Regencies on behalf of Isabella II

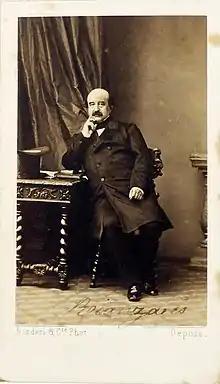
Agustín Fernando Muñoz y Sánchez, morganatic husband of the regent María Cristina de Borbón.

The reasons that lead the progressives to make this constitution have given rise to a debate in historiography. One of the most widely followed ideas is that the progressives, with all the power, break the political exclusivism between progressives and moderates, create a transactional constitution, to accommodate the Crown. This theory considers the Constitution of 1837 as the precedent of the Canovist Constitution of 1876. It is followed by Suanzes-Carpeña and Miguel de Artola.